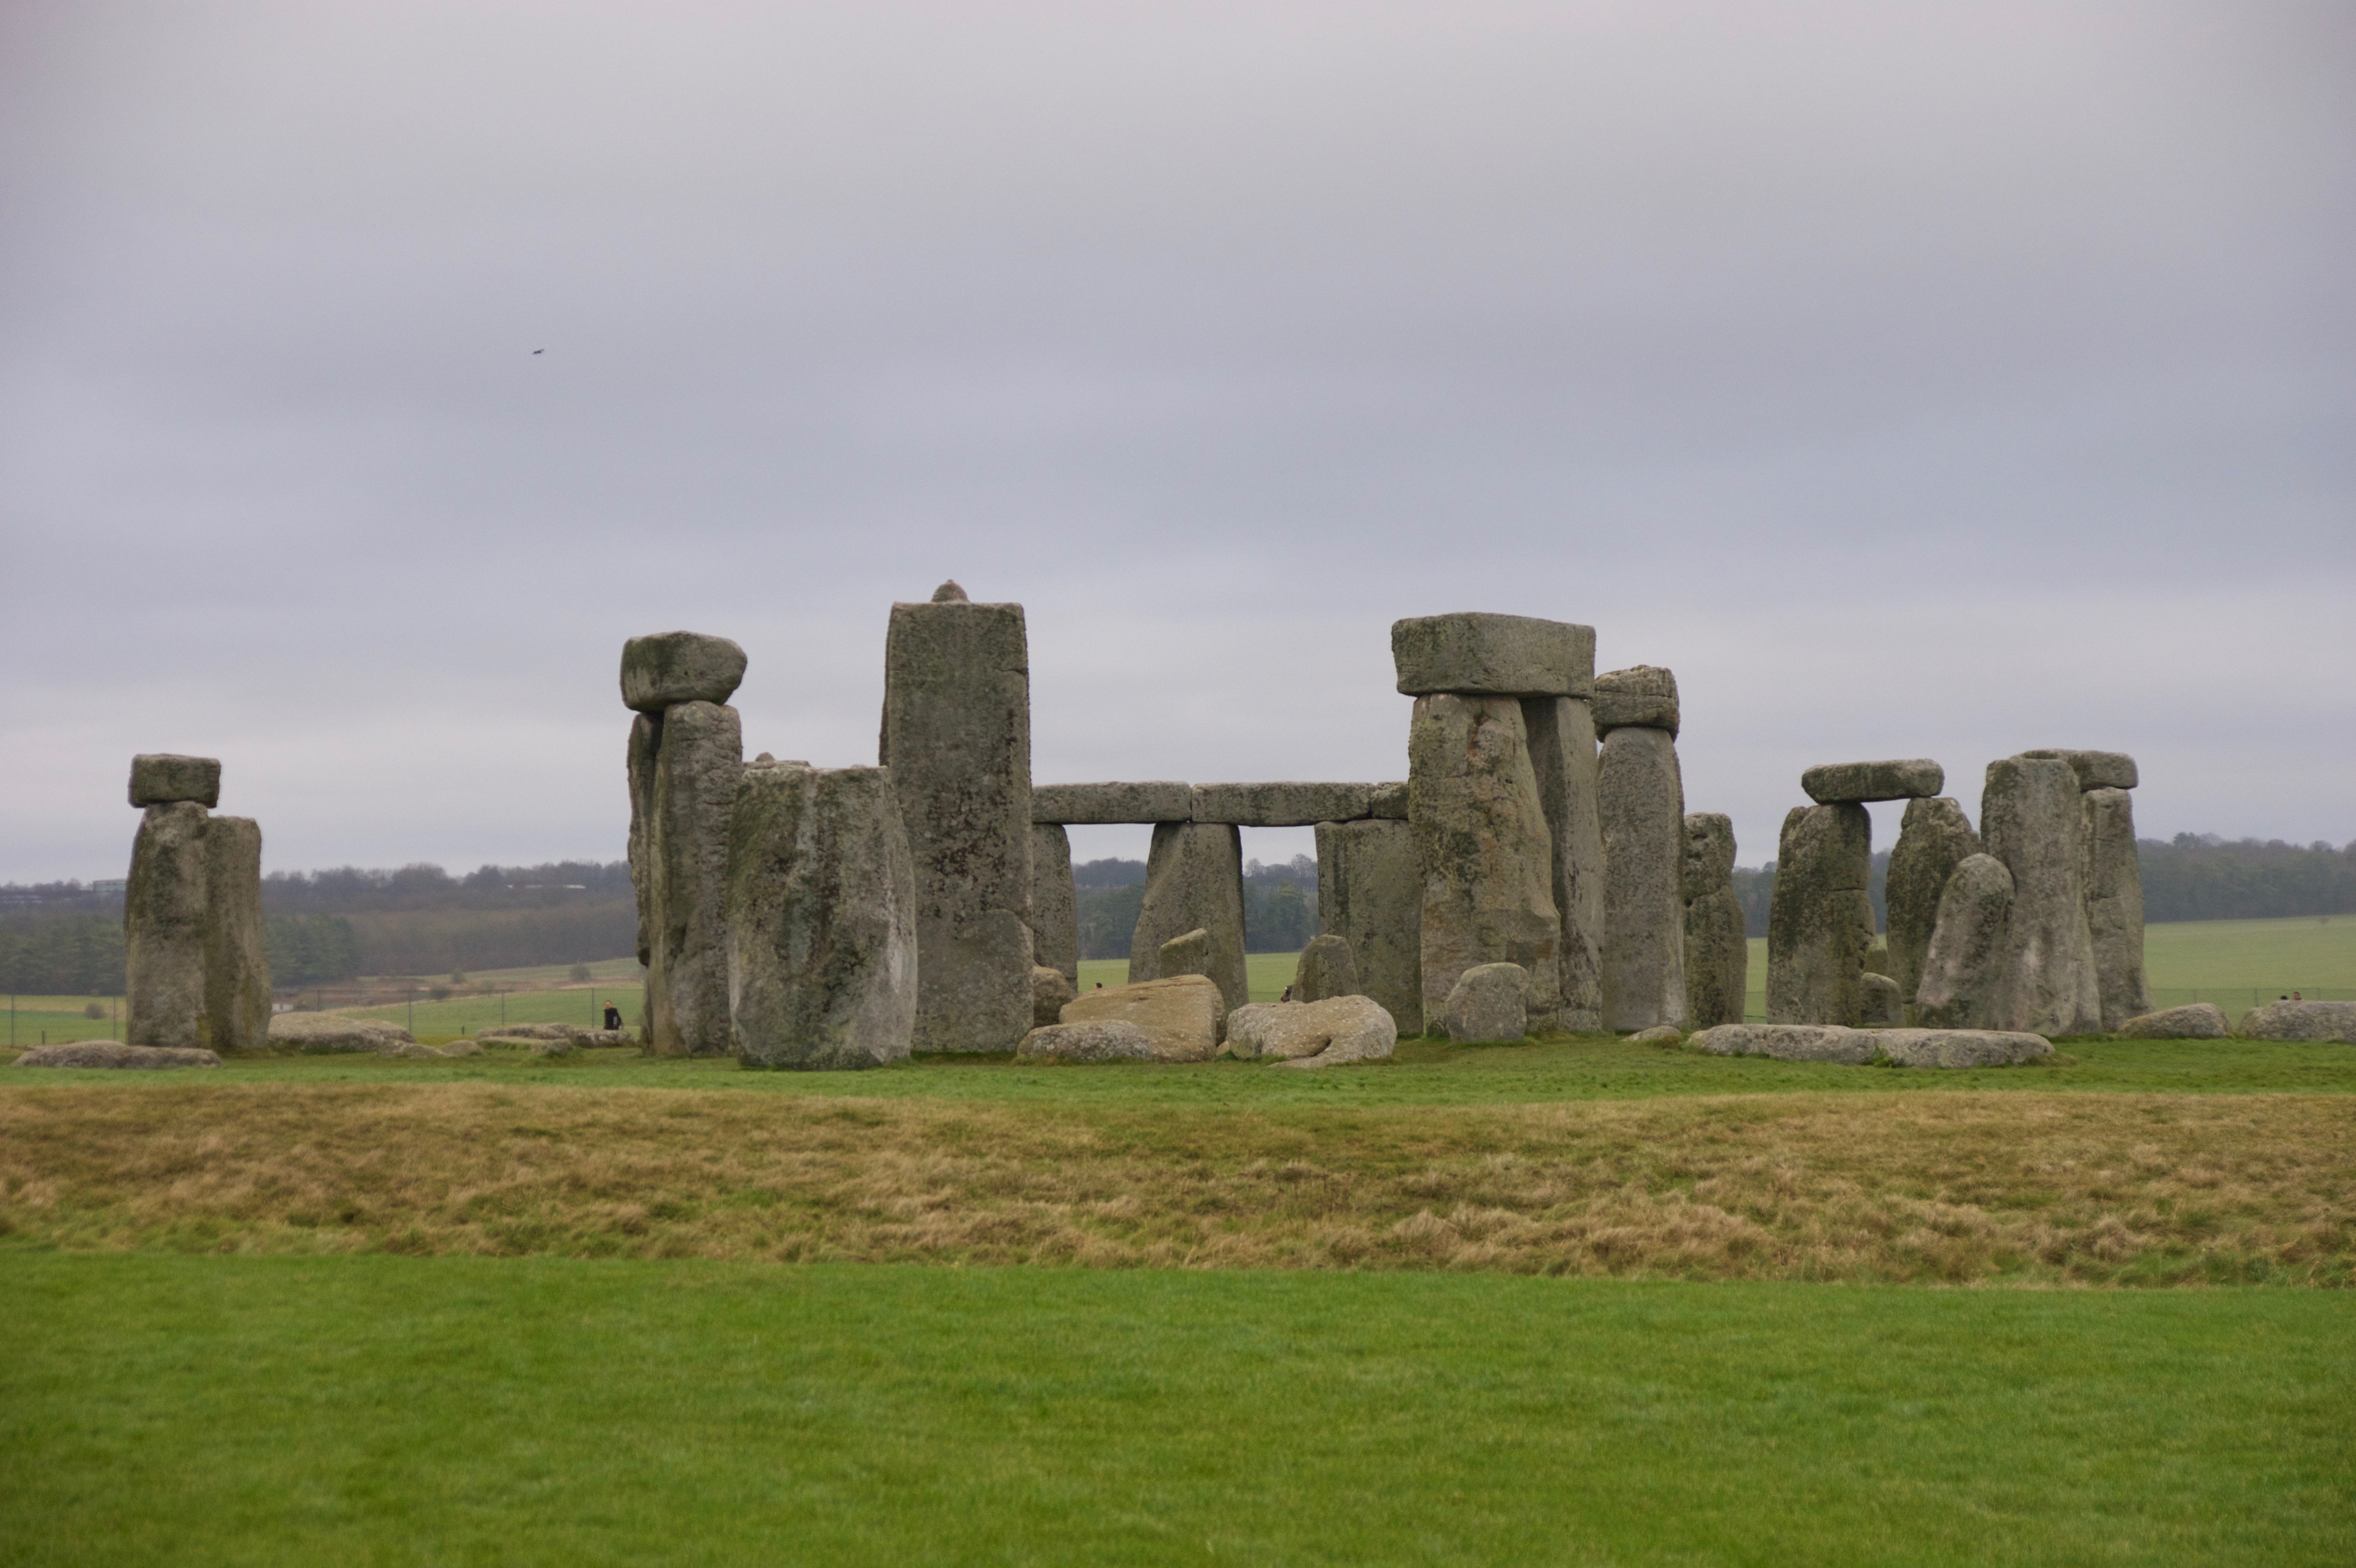
landscape, grass, outdoor, rock, sky, countryside, building, old, stone, monument, travel, mystery, castle, ancient, landmark, attraction, fortification, tourism, plain, circle, world, uk, england, religious, clouds, ruins, archeology, age, wonder, english, heritage, unesco, britain, ecosystem, prehistoric, stonehenge, monolith, salisbury, henge, archaeological site, druid, prehistory, megalith, megalithic, ancient history